Shandong Women's University

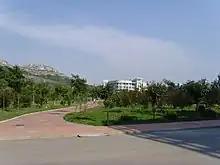
main campus

Shandong Women's University is a women's university in Jinan, Shandong.